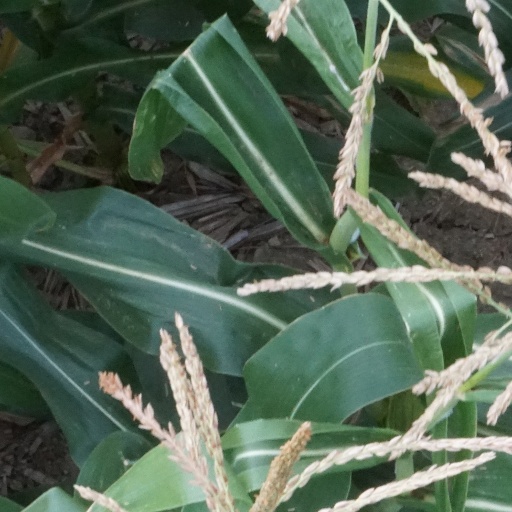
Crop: maize; corn